Valentine Wightman House

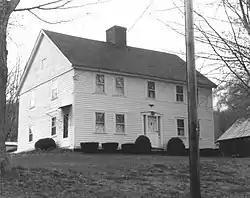
1985 photo

The Valentine Wightman House was a historic house at 1112 Mount Vernon Road in Southington, Connecticut. It was built around 1800 and was added to the National Register of Historic Places in 1989. It has apparently been demolished.